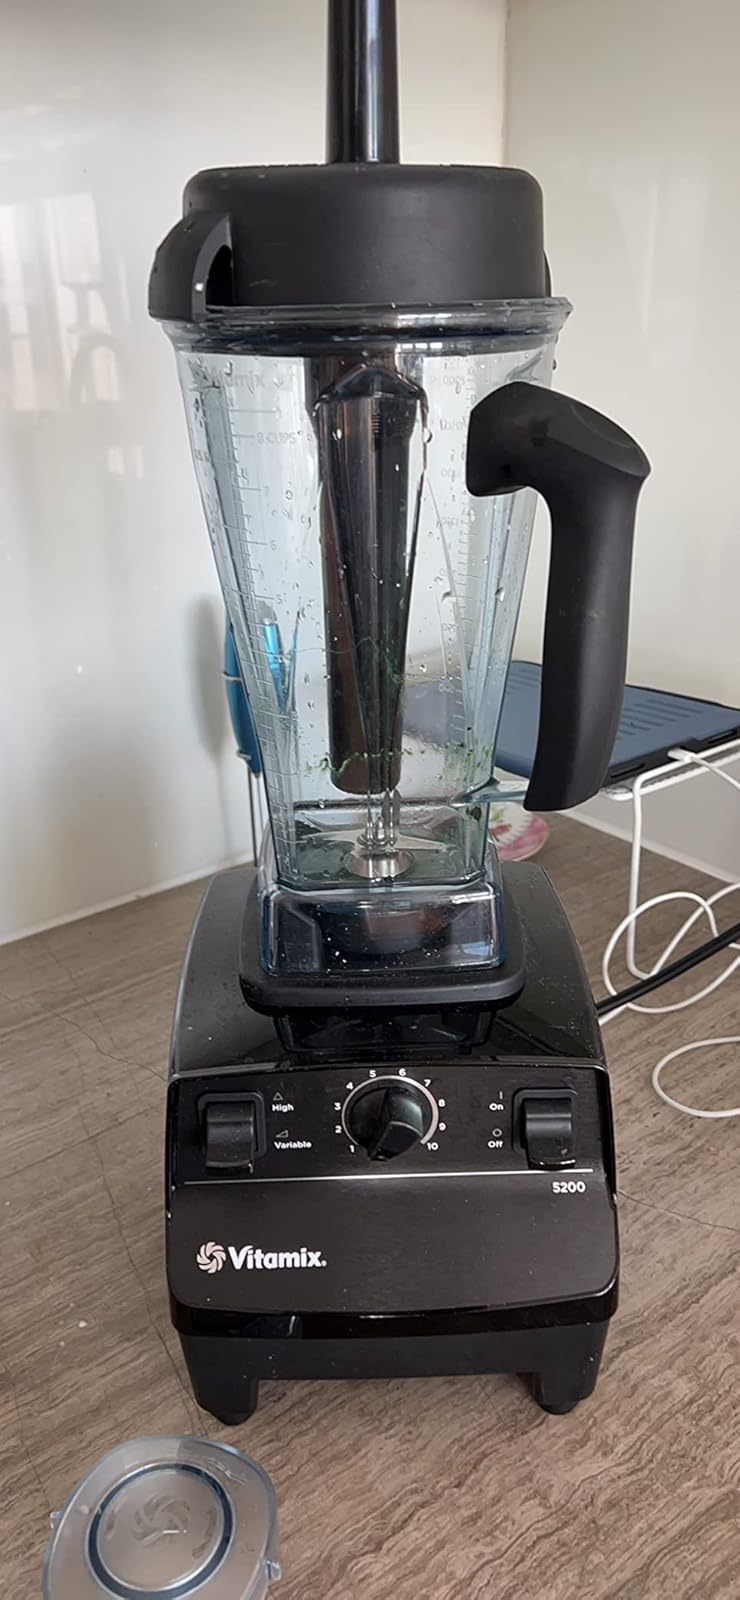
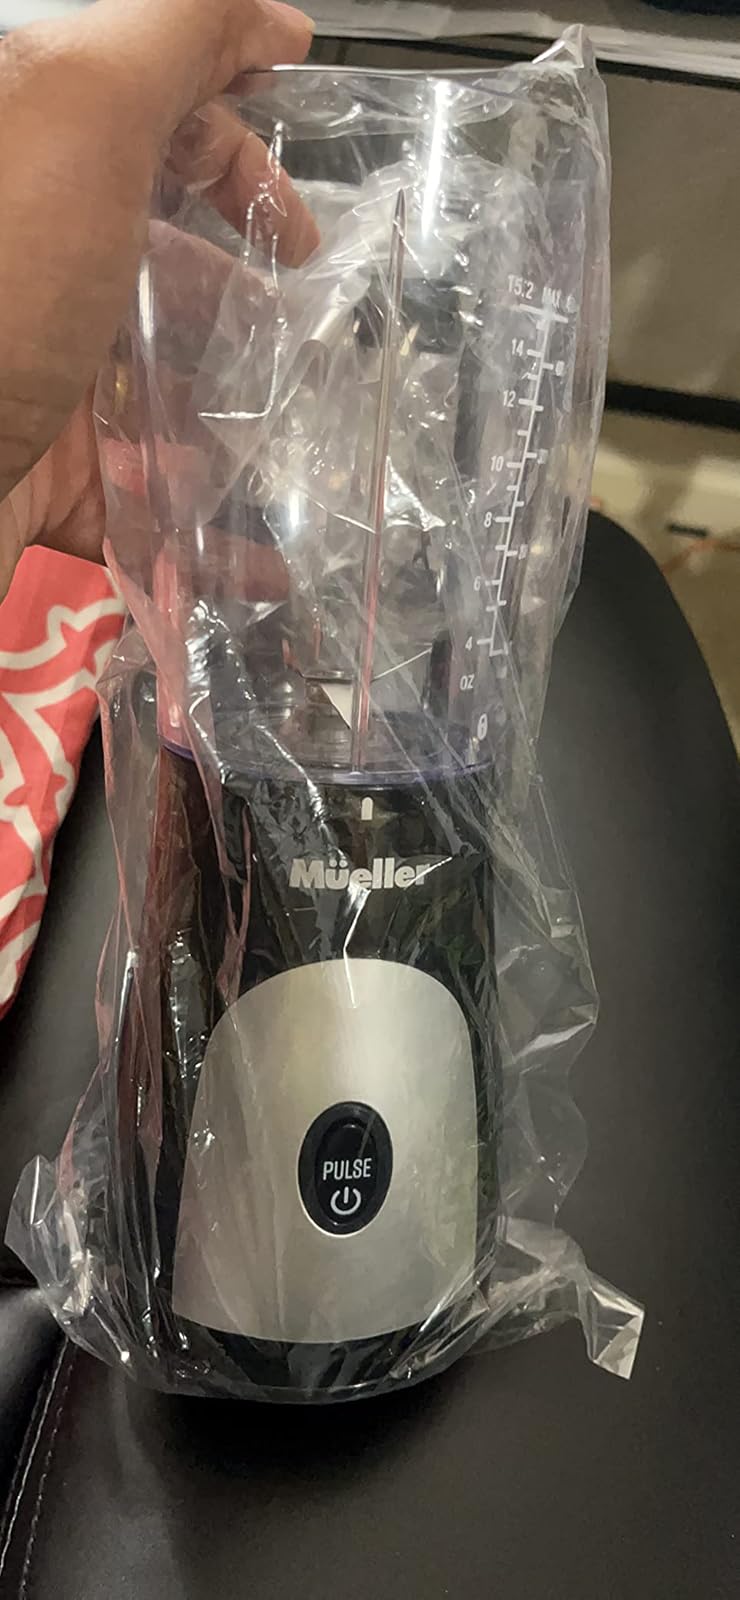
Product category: items_blender
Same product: no